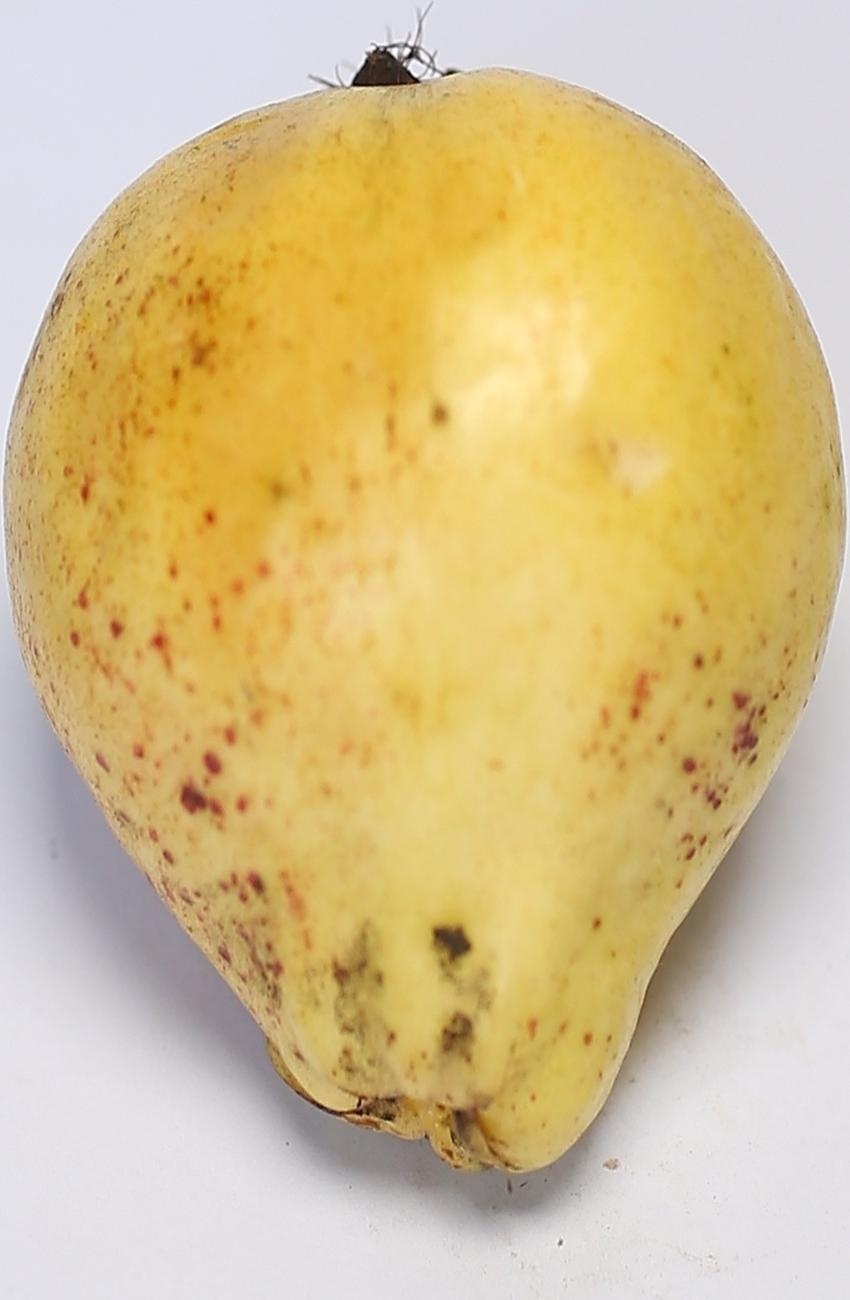
Maturity: ripe
Variety: riyali